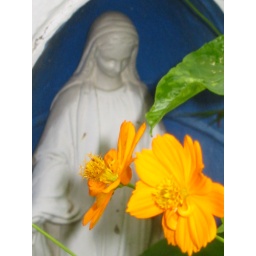
The best of my orange cosmos grow in the direction of Mary. I think they instinctively crave the blue background.